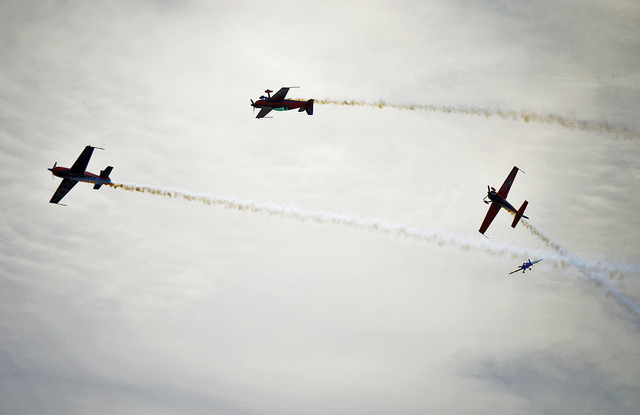
user: Given an image and a question. Answer the question in a short answer. Question: What war era was this photo taken? Short Answer:
assistant: wwii